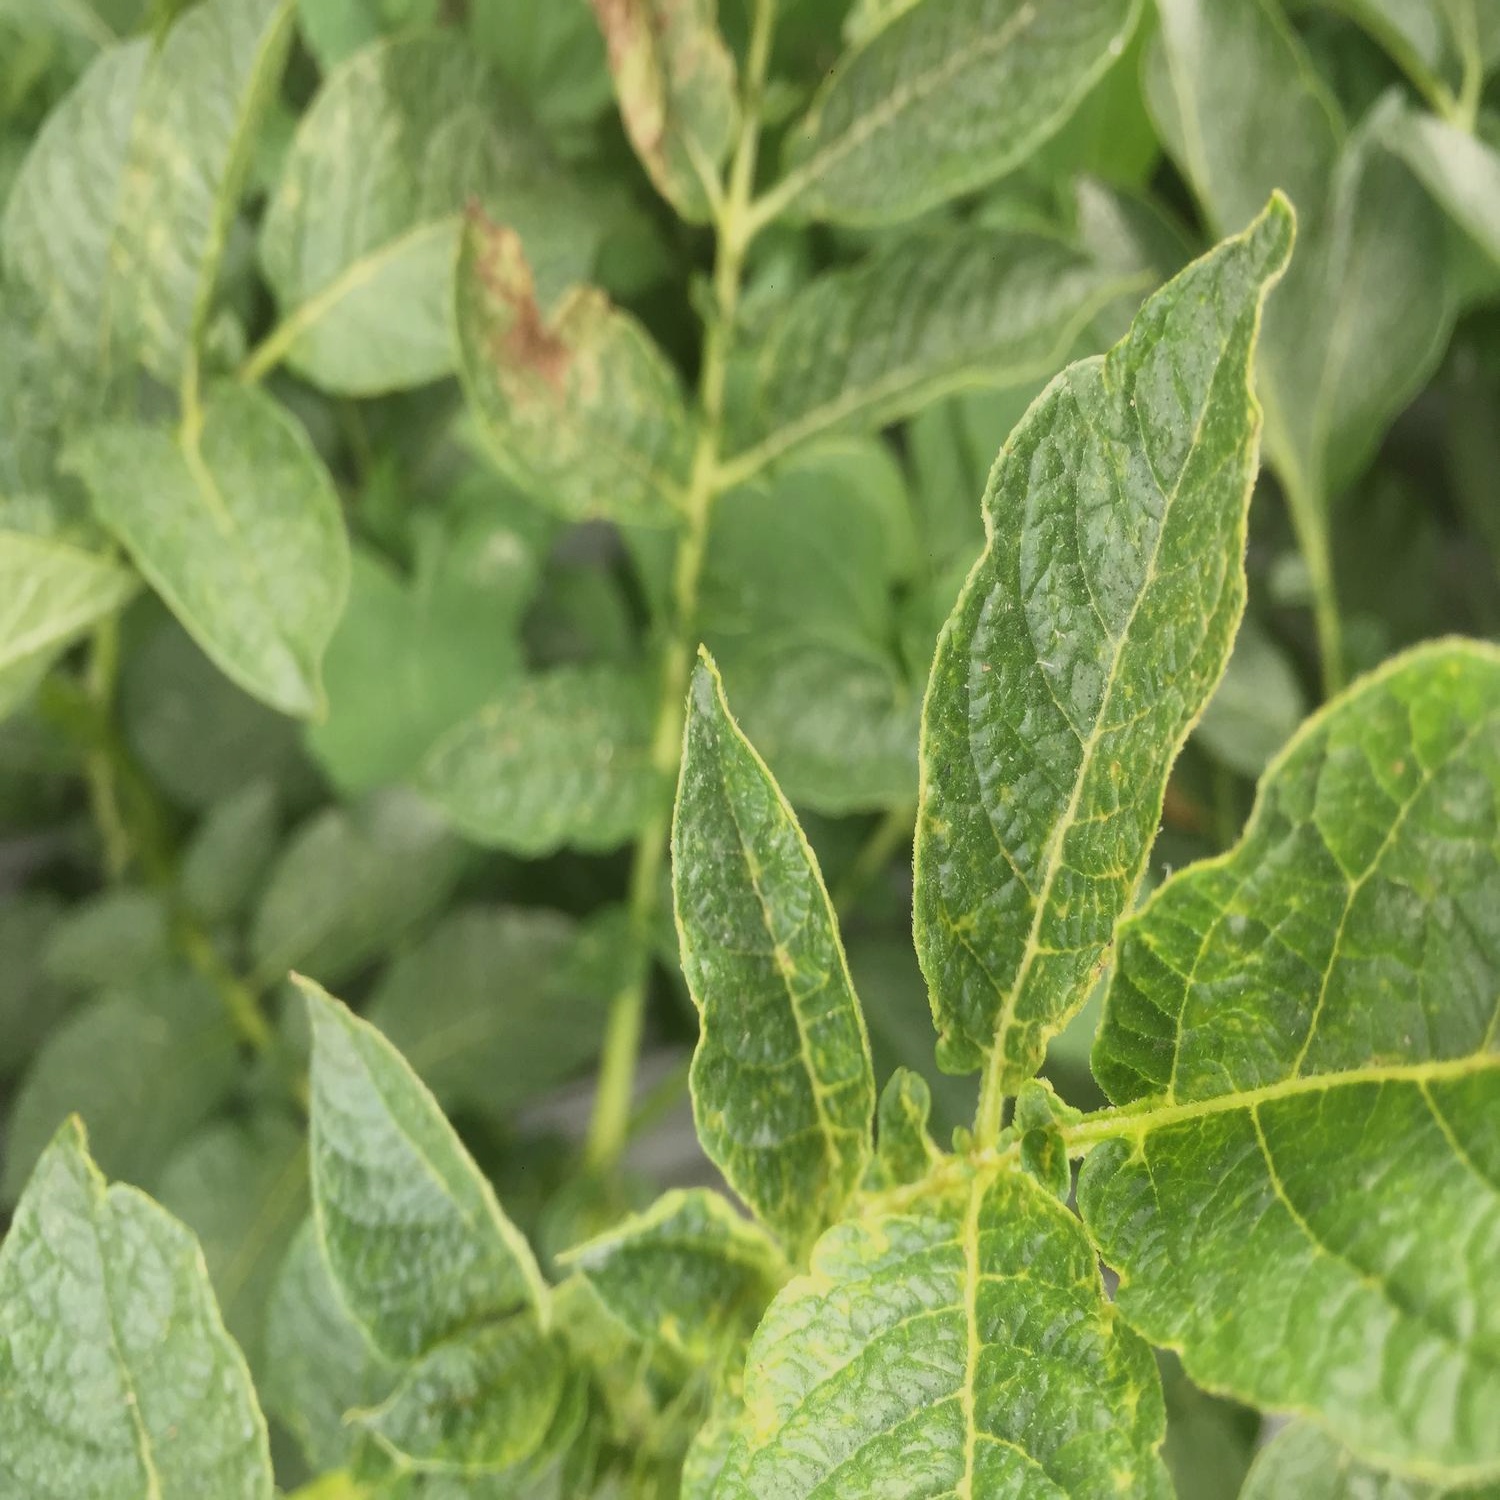
Etiqueta: Virus